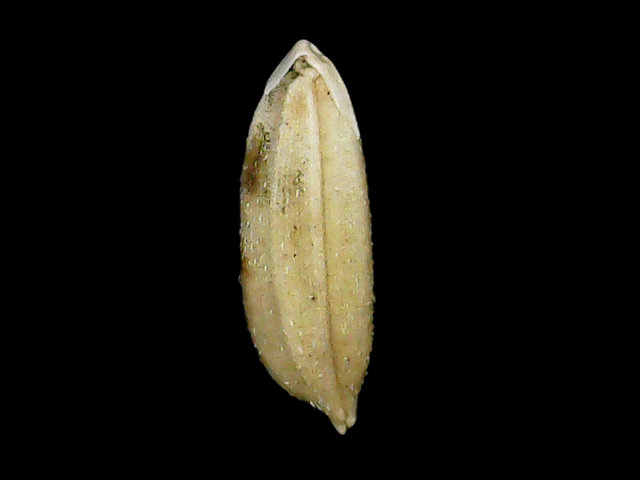
Rice variety: Bd30